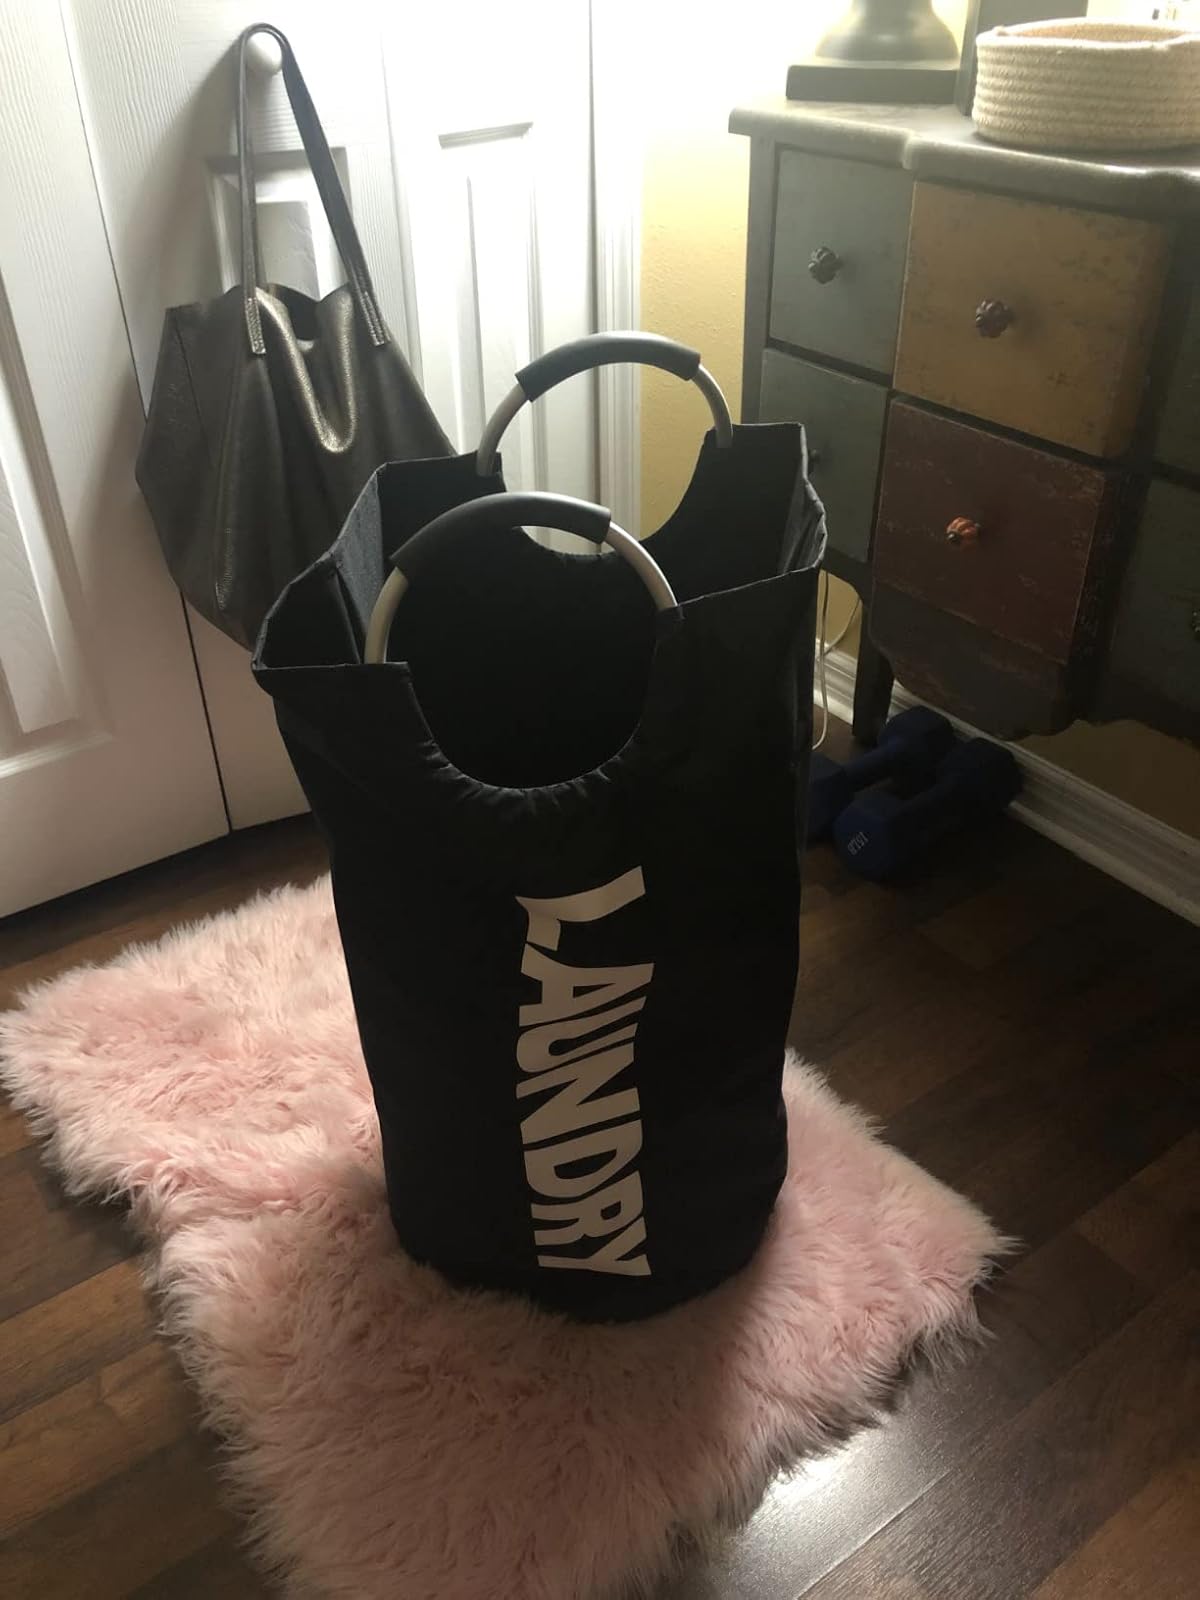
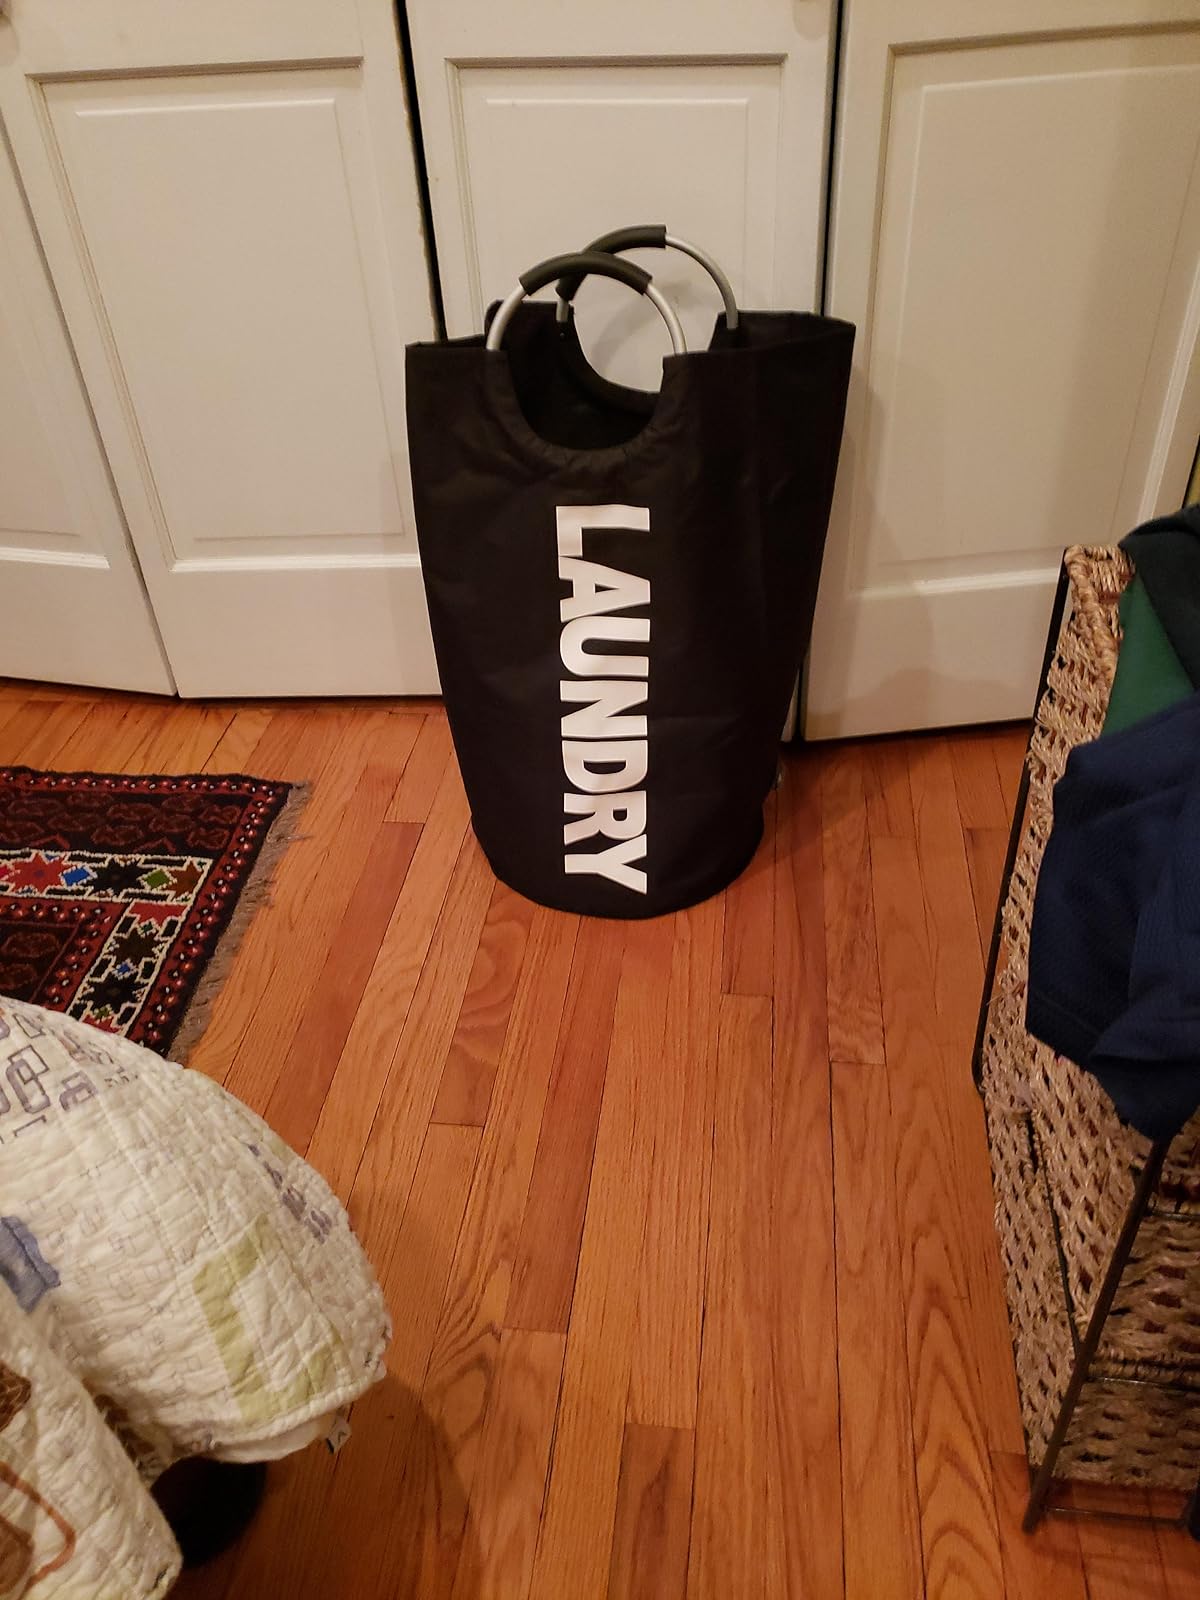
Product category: items_hamper
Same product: yes